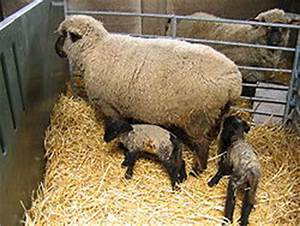
Label: pecora